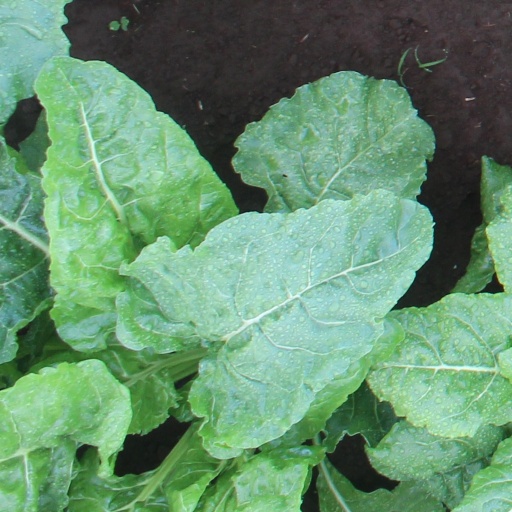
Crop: sugar beet